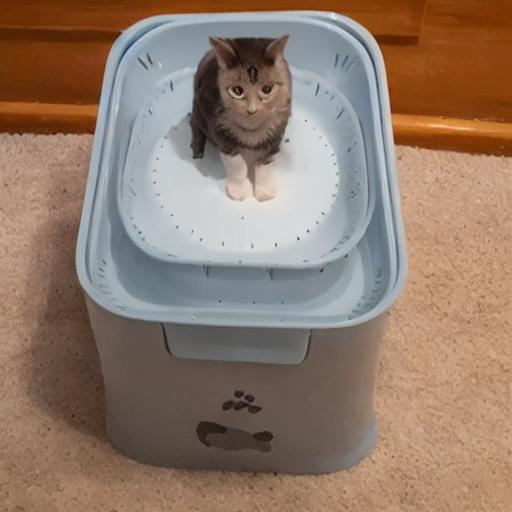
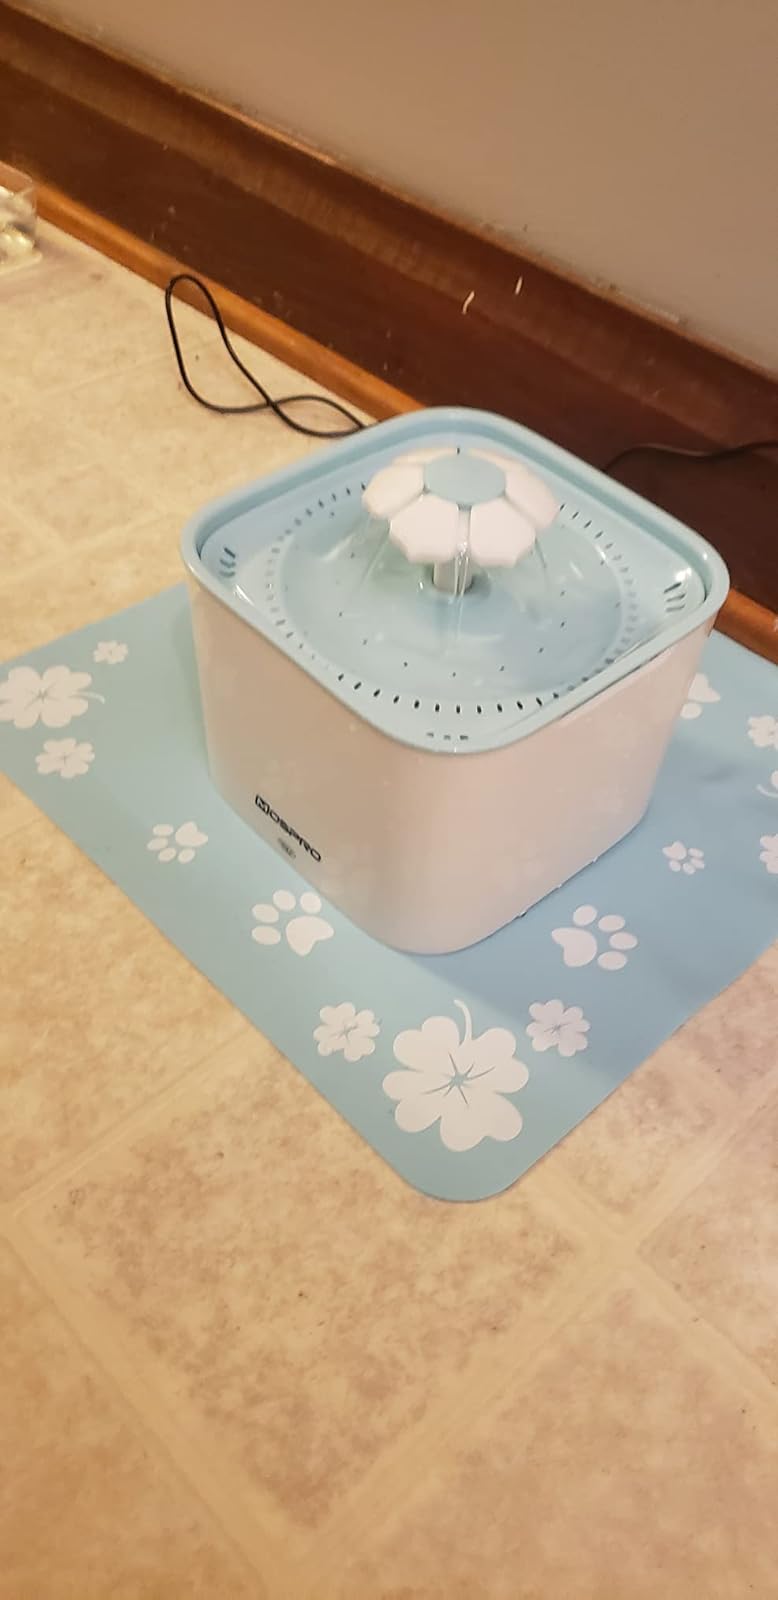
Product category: items_bowl
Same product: no